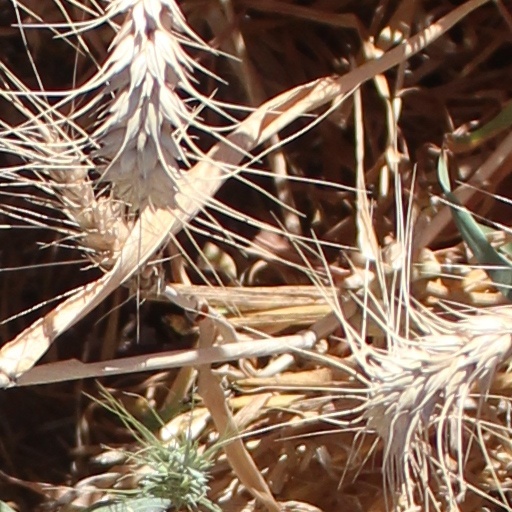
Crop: wheat